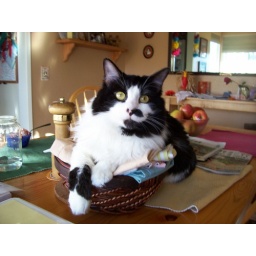
frankie kitten sitting in a basket of napkins......